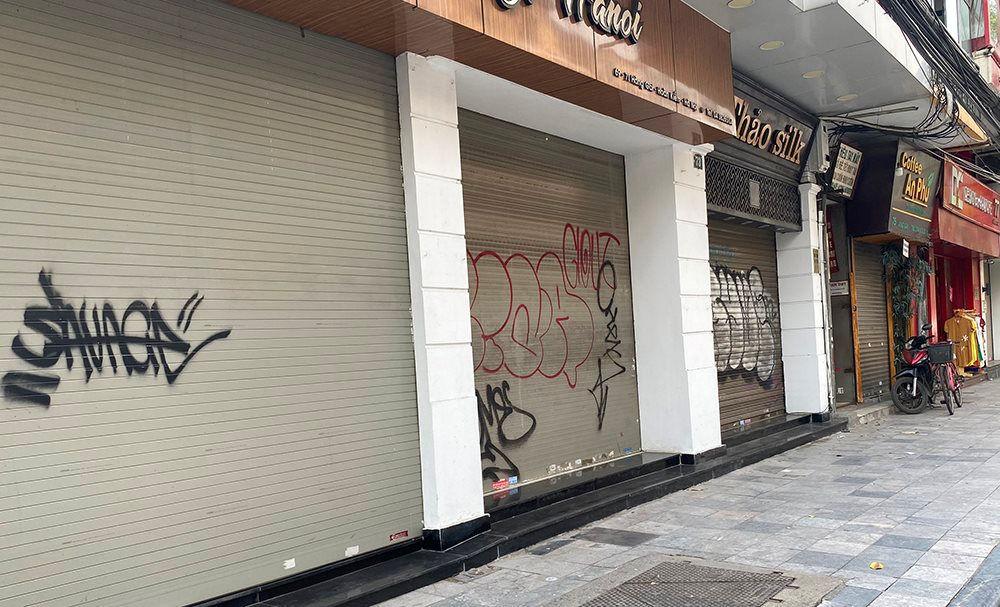
có những hình vẽ ở trên một số cánh cửa cuốn